Jay Asher

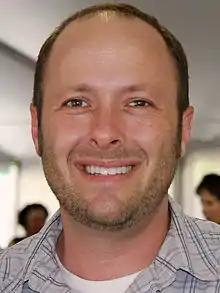
Asher at the 2011 Texas Book Festival

Jay Asher (born September 30, 1975) is an American writer and novelist. He is best known for writing the bestselling 2007 book "Thirteen Reasons Why".